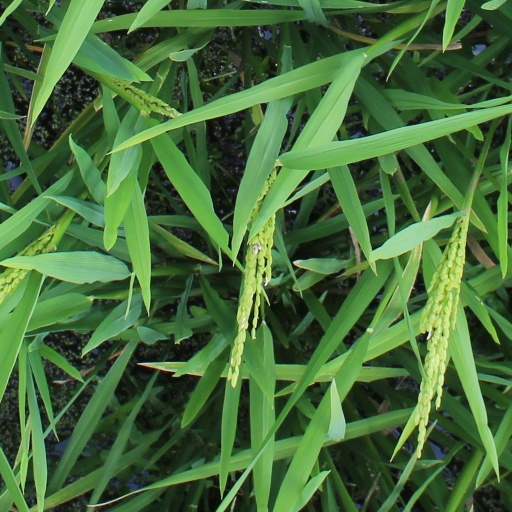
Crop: rice